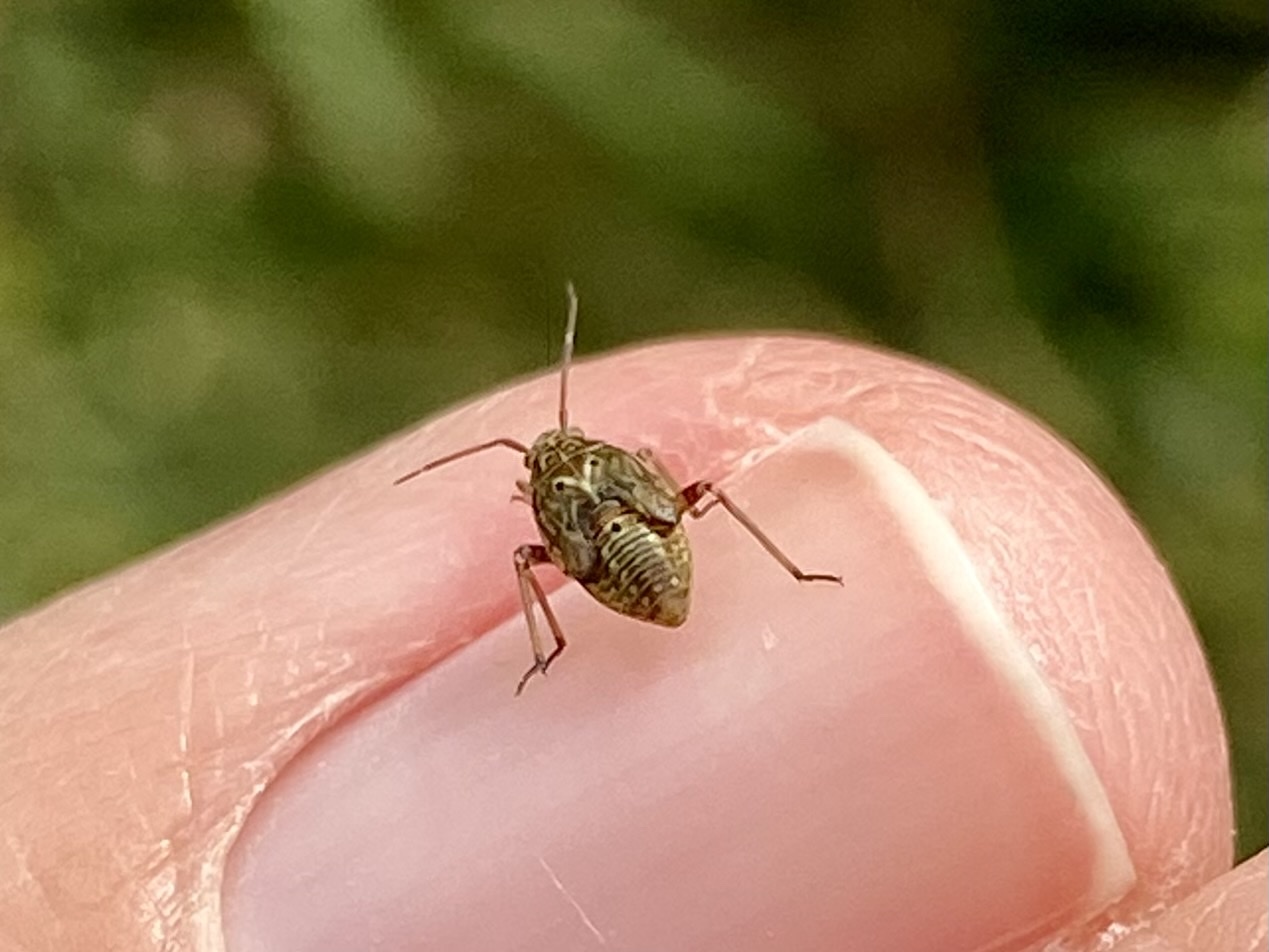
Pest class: lygus_bug